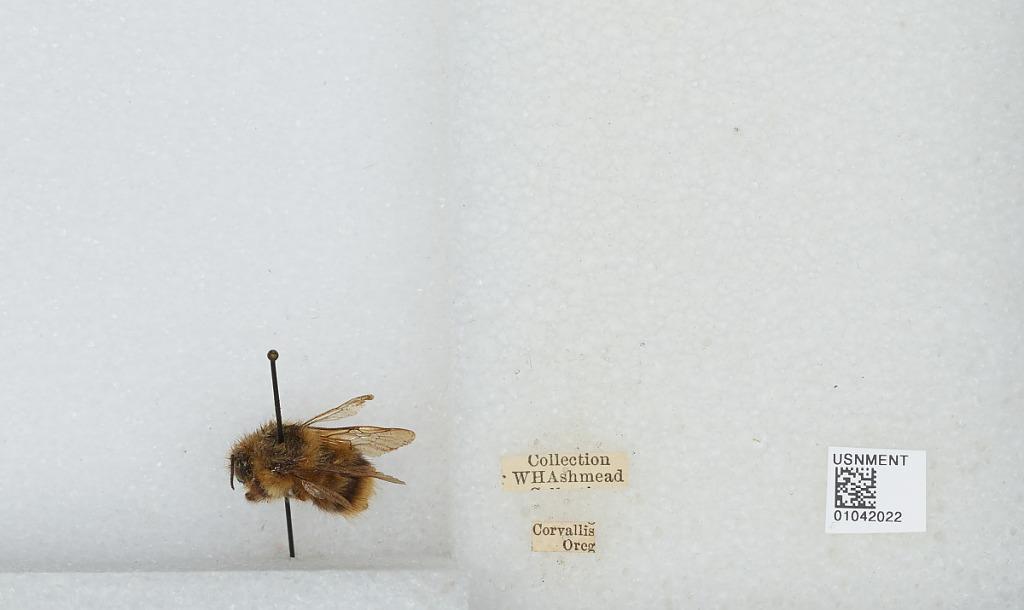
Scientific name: Bombus sp.
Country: United States
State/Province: Oregon
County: Benton
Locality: Corvallis
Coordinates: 44.57, -123.28